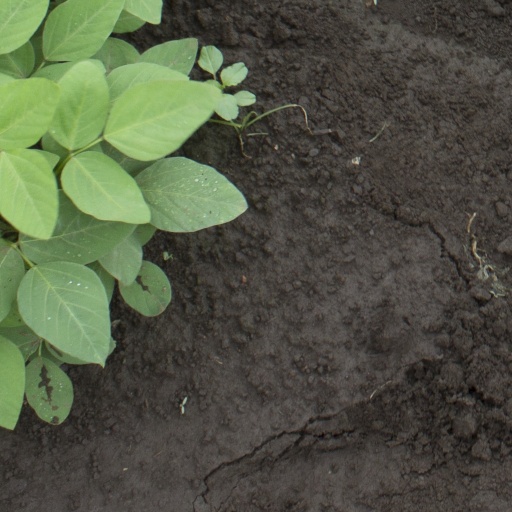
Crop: soybean